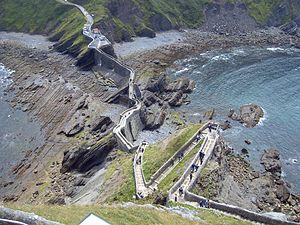
Gaztelugatxe est un îlot sur la côte de Biscaye au Nord de Bilbao, dans la Communauté autonome basque — à 200 m du rivage auquel elle est reliée par un pont piétonnier.
Cet article décrit la géographie de l'univers fictif de Game of Thrones / Le Trône de fer.